Crusader tank

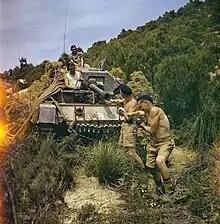
Cleaning the barrel of the 6-pdr in Tunisia

As part of British deception operations, Crusaders could be issued with "Sunshade", which was a metal framework with canvas covering that disguised the tank as a lorry to German aerial reconnaissance. Dummy tanks were also deployed.